Military history of Italy

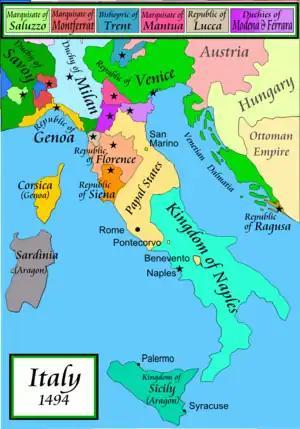
Italy in 1494, before the invasion of Charles VIII of France.

At nominal full strength, an early Republican legion would have included 3,600 to 4,800 heavy infantry, several hundred light infantry and several hundred cavalrymen, for a total of 4,000 to 5,000 men. Legions were often significantly understrength from recruitment failures or following periods of active service due to accidents, battle casualties, disease and desertion. During the Civil War, Pompey's legions in the east were at full strength because recently recruited, while Caesar's legions were in many cases well below nominal strength after long active service in Gaul. This pattern also held true for auxiliary forces.